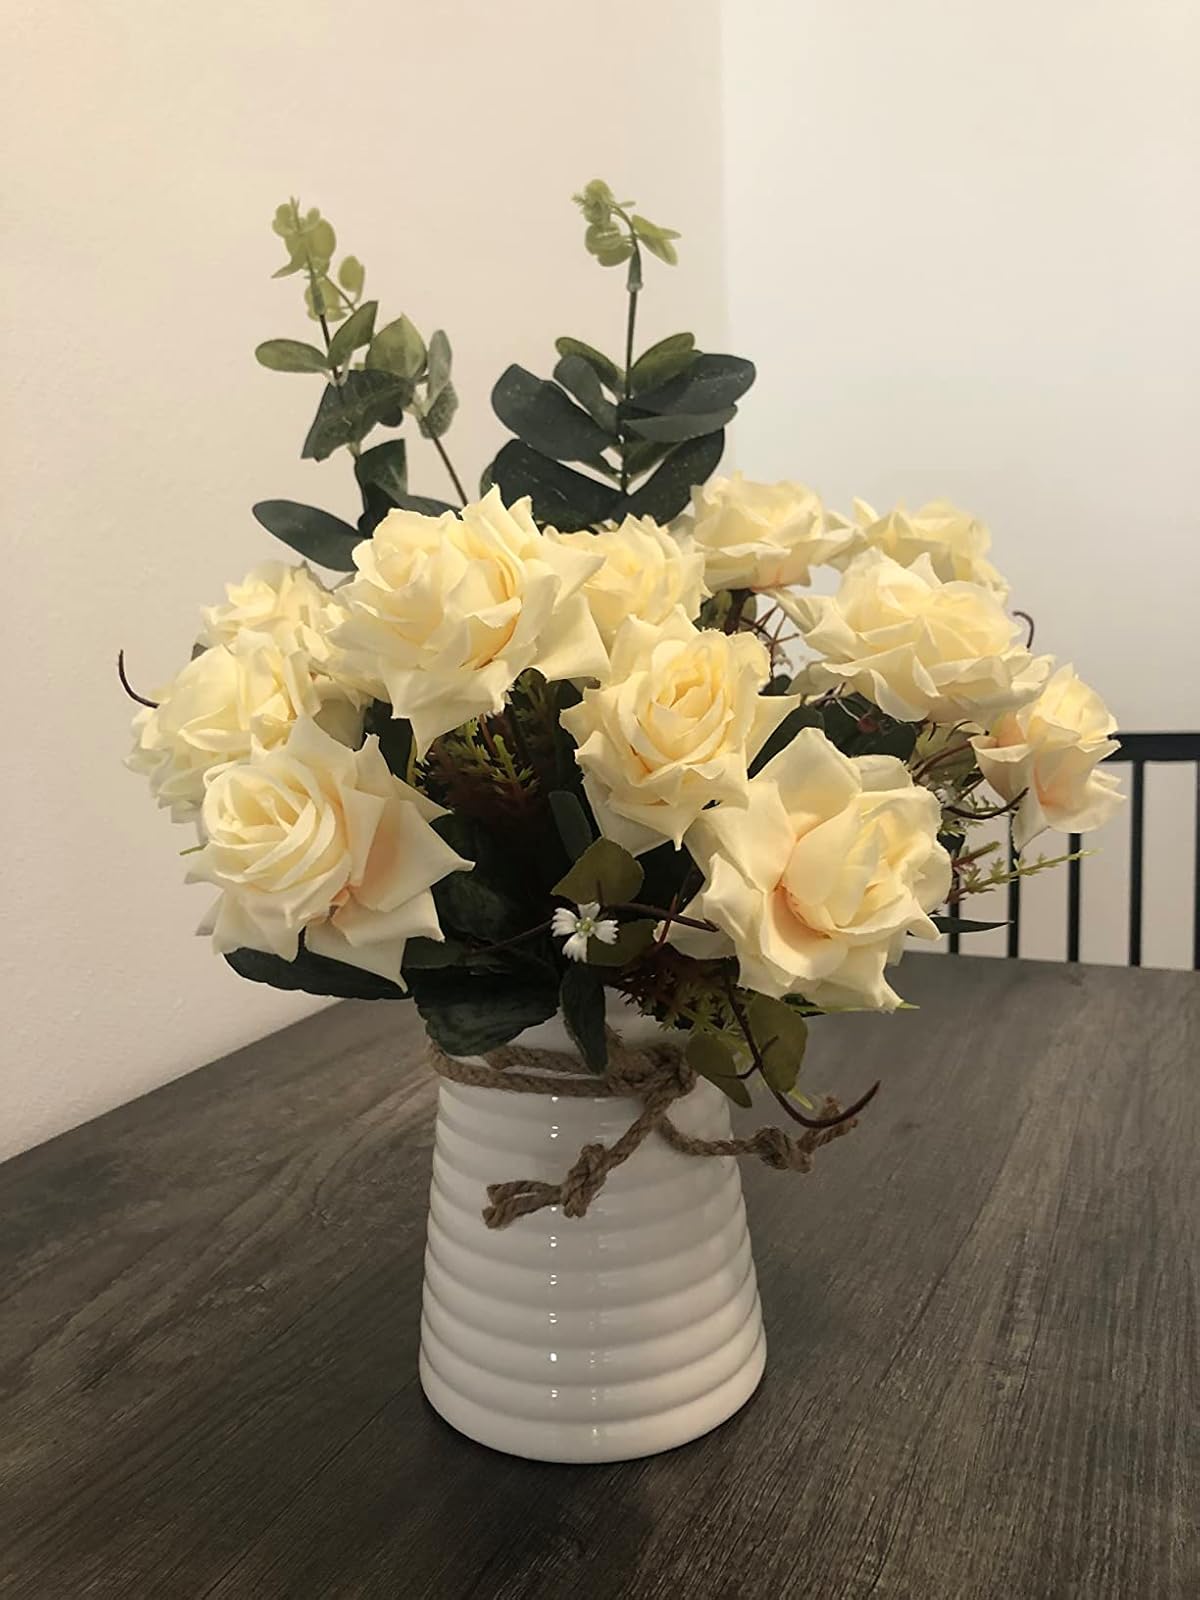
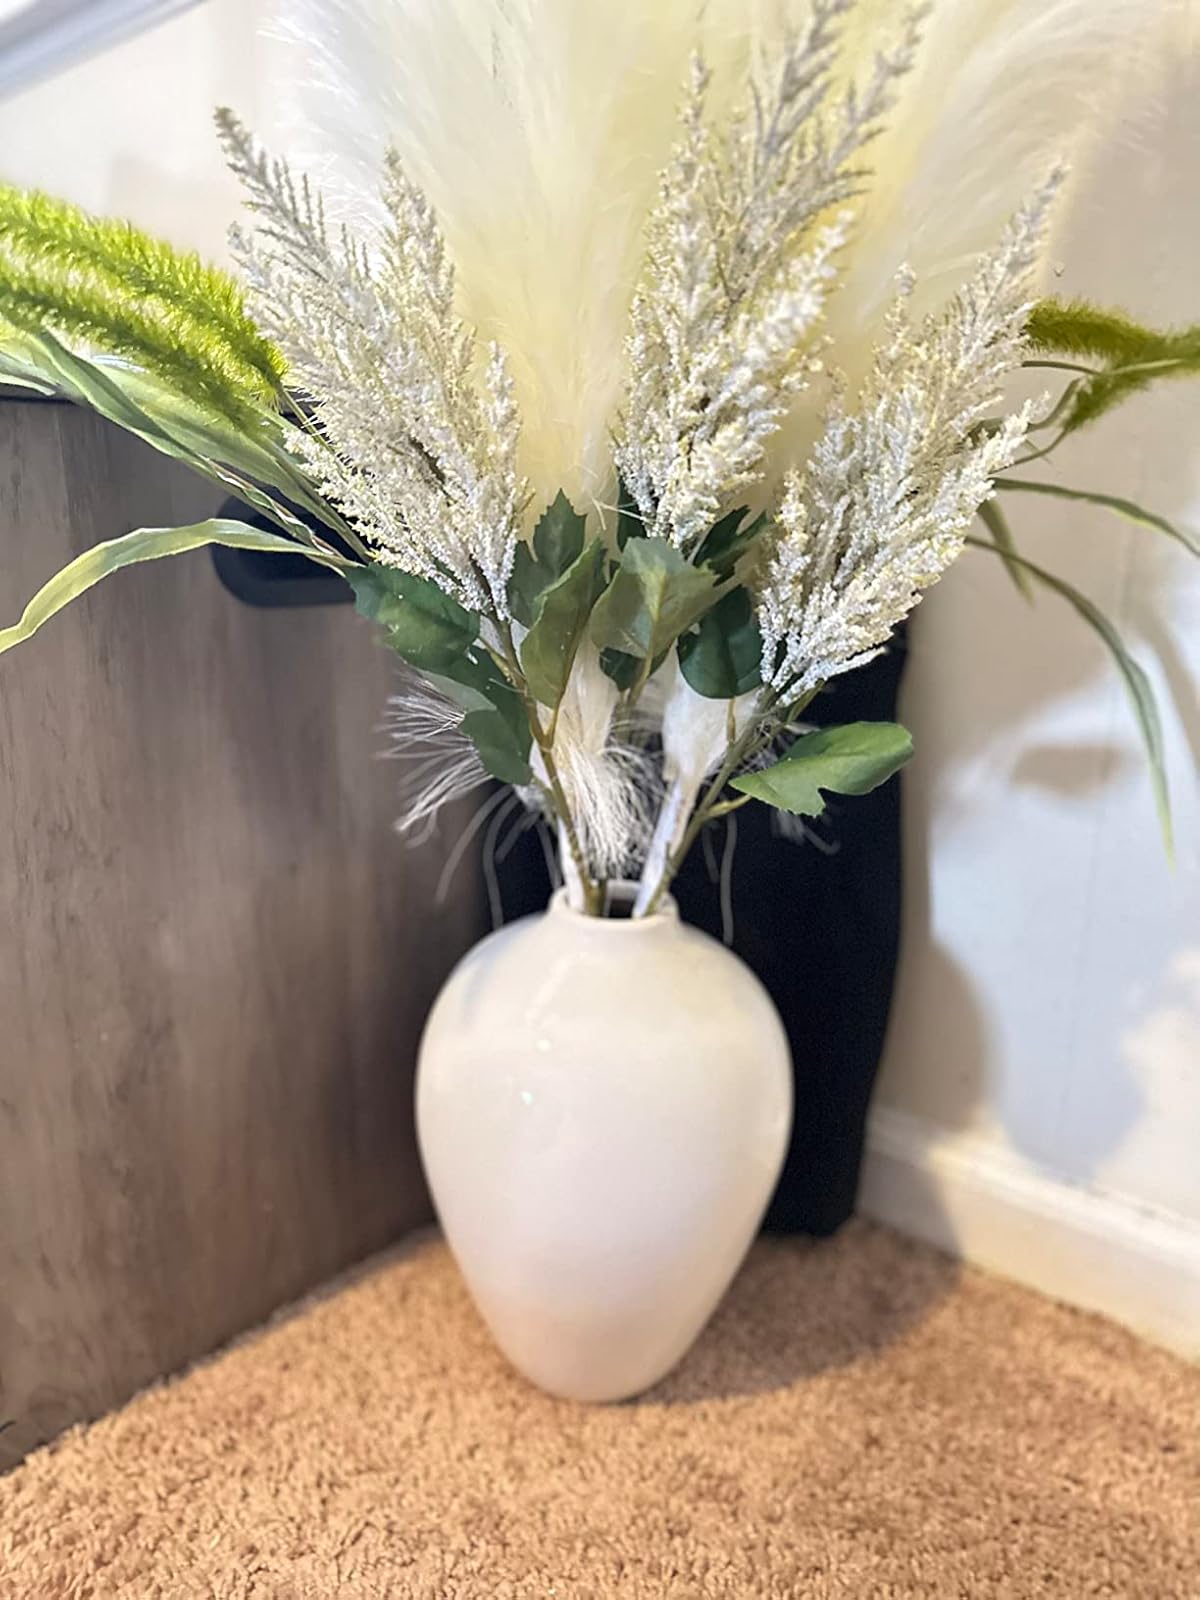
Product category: vase
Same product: no